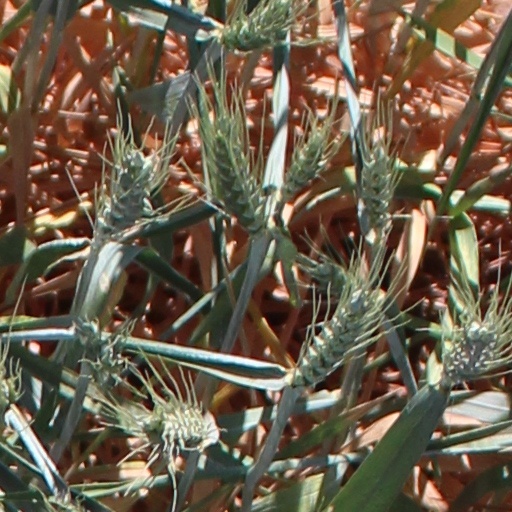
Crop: wheat